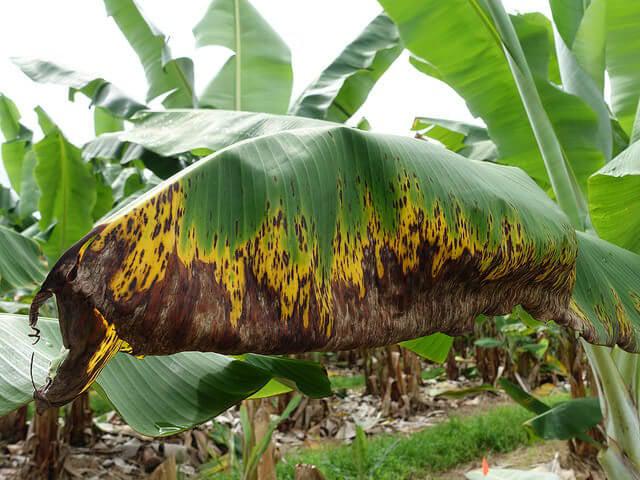
Plant: Banana
Disease: banana black leaf streak